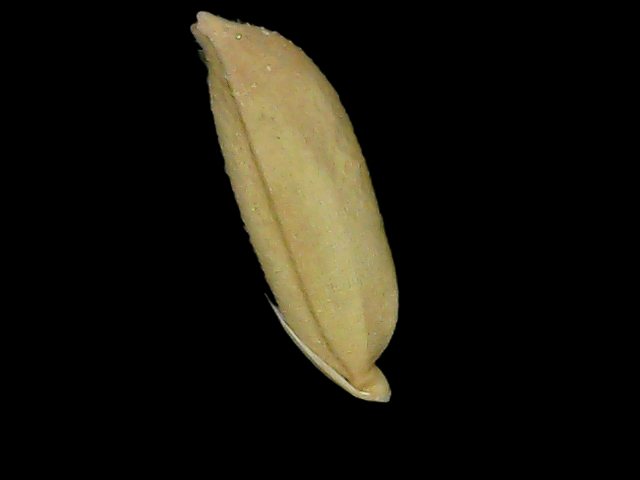
Rice variety: Br23